Grzegorz Bierecki

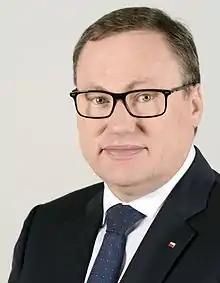
Grzegorz Bierecki

Grzegorz Michał Bierecki (born 28 September 1963) is a Polish politician. He was elected to the Senate of Poland (10th term) representing the constituency of Chełm.